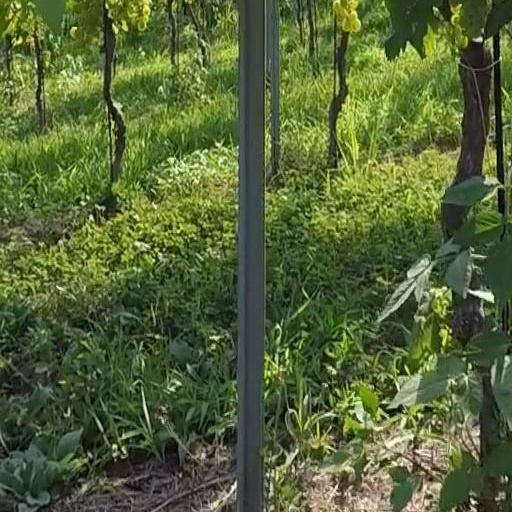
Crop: grape